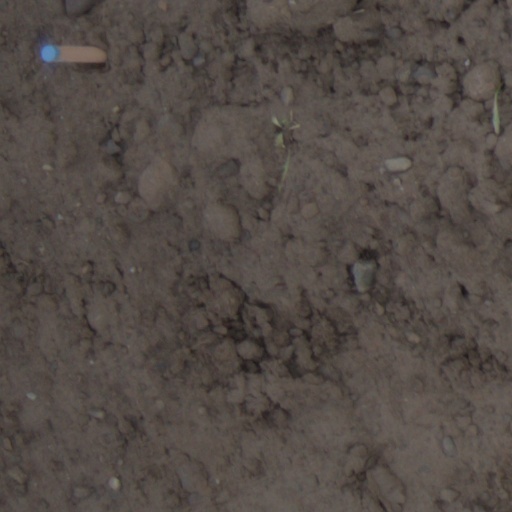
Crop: wheat